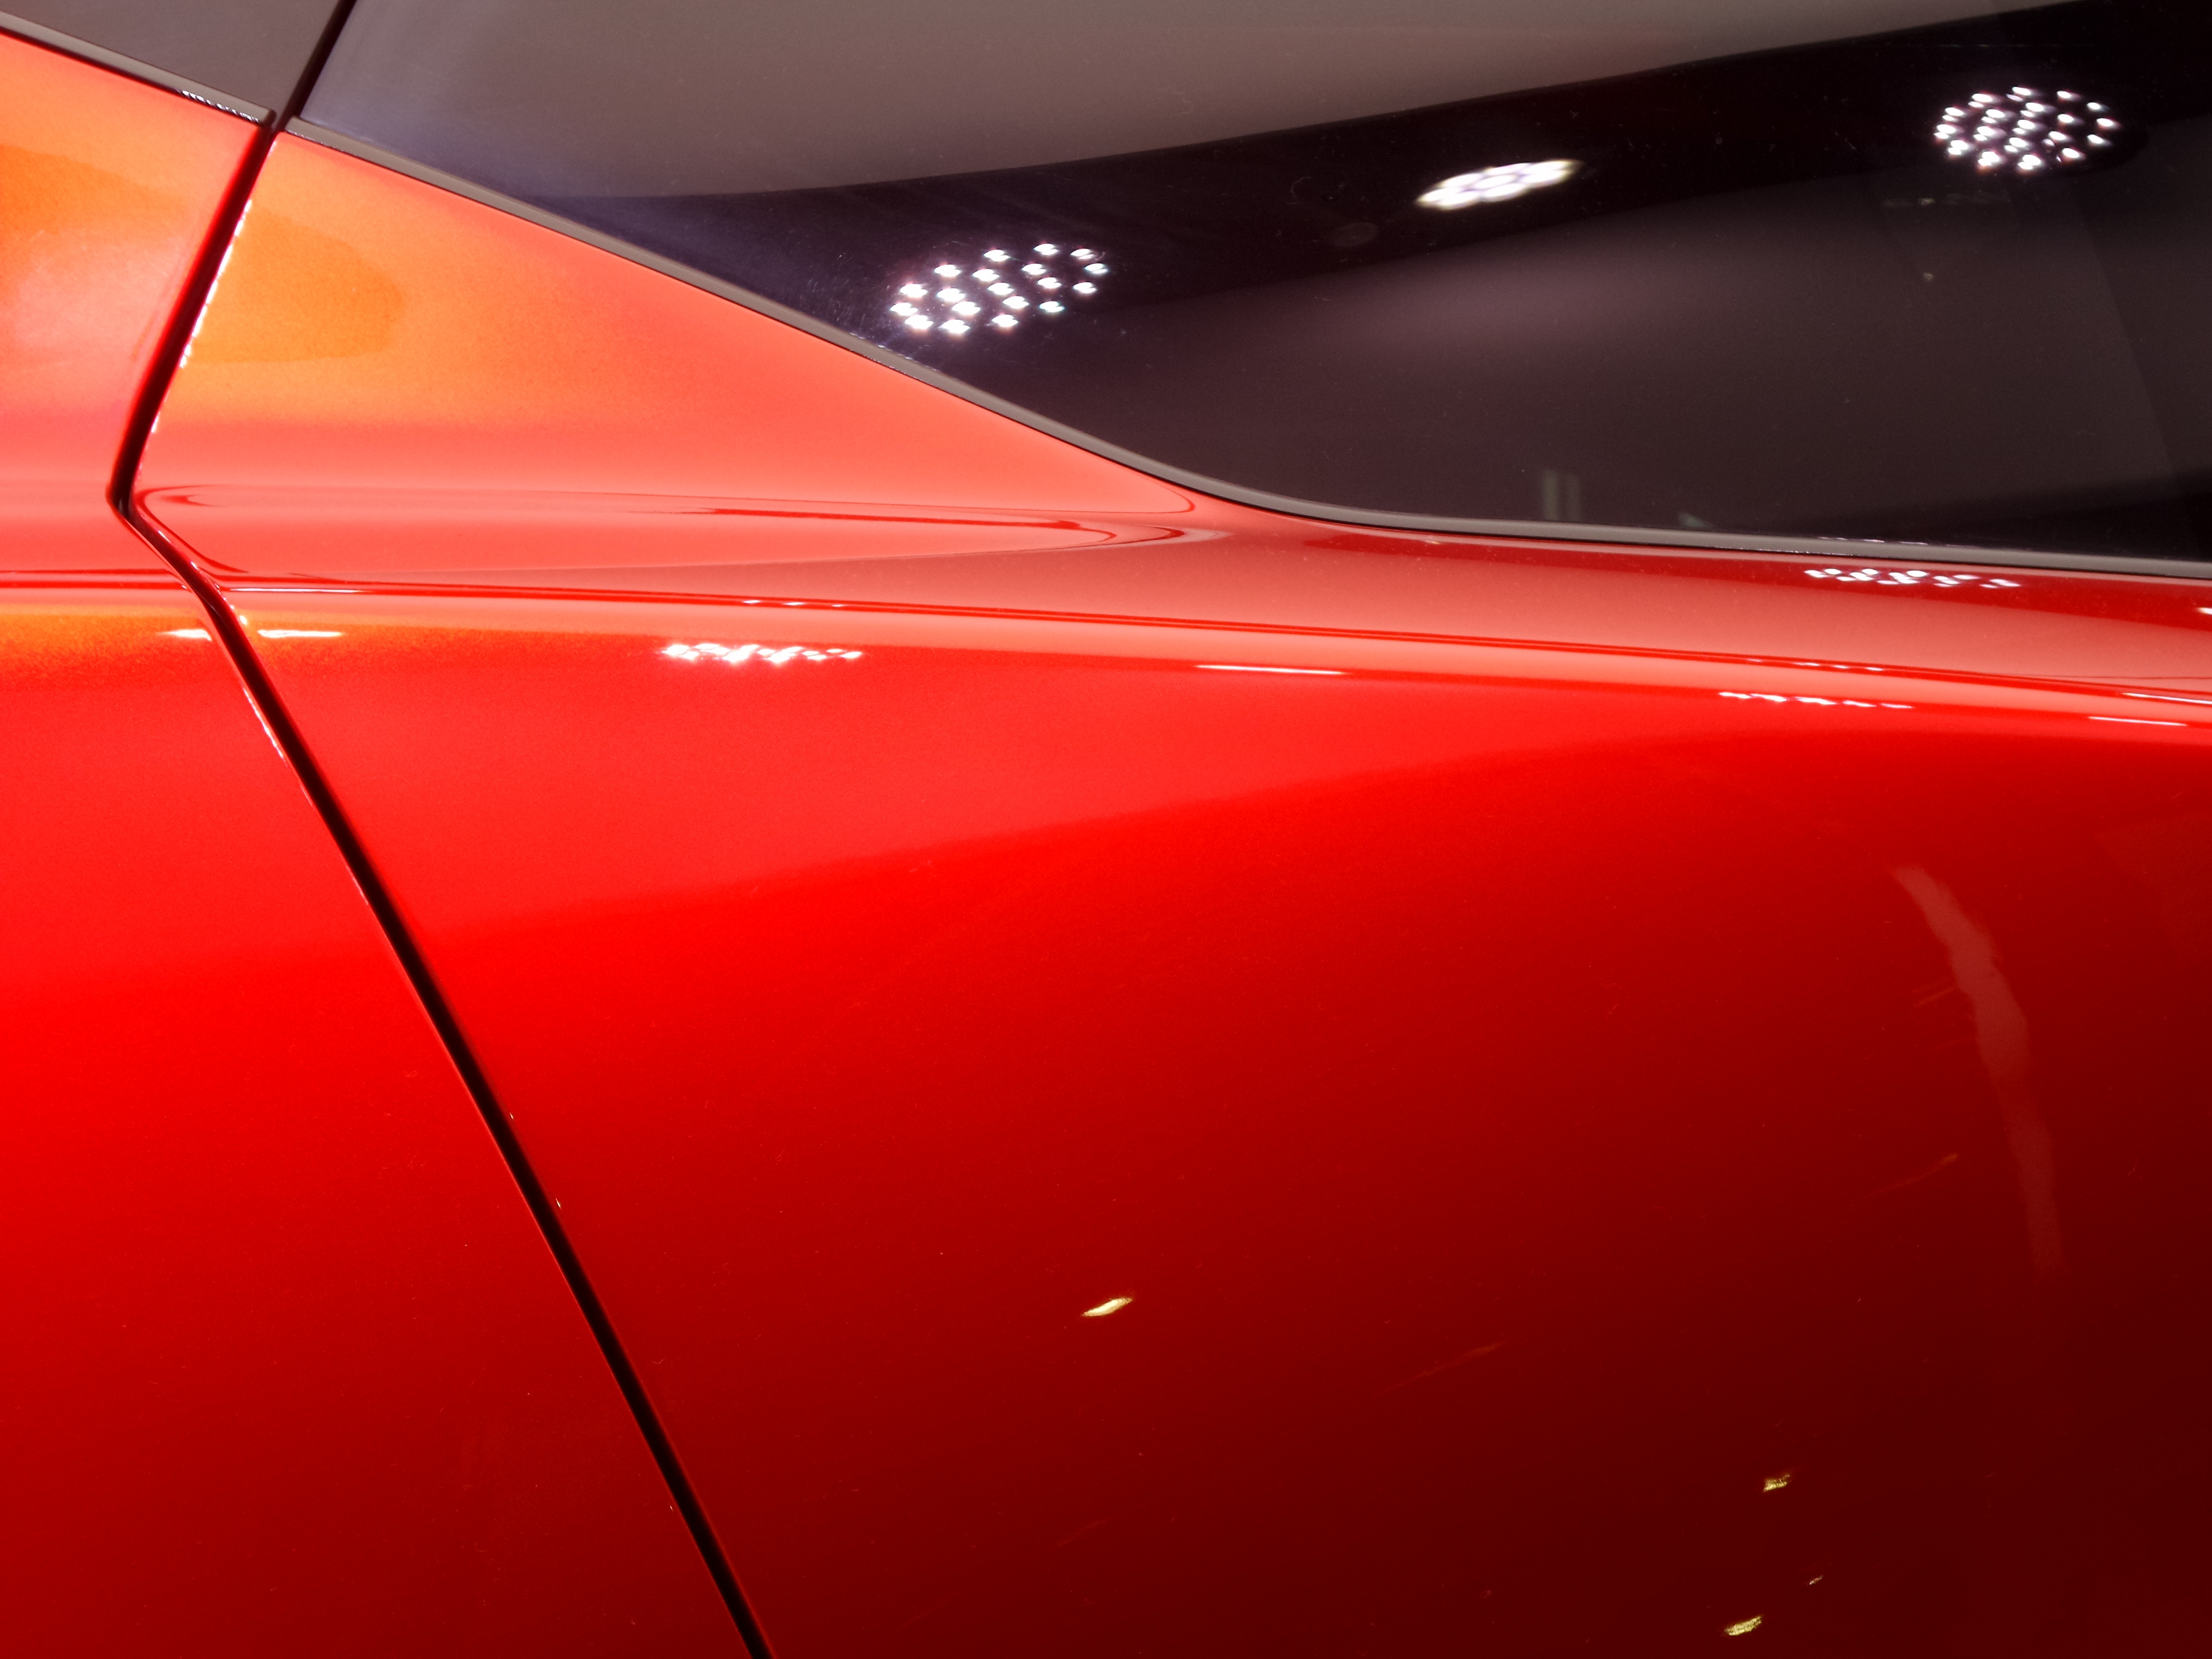
car, wheel, automobile, red, vehicle, sports car, supercar, design, side, nissan, prototype, showroom, auto show, land vehicle, automobile make, automotive exterior, automotive design